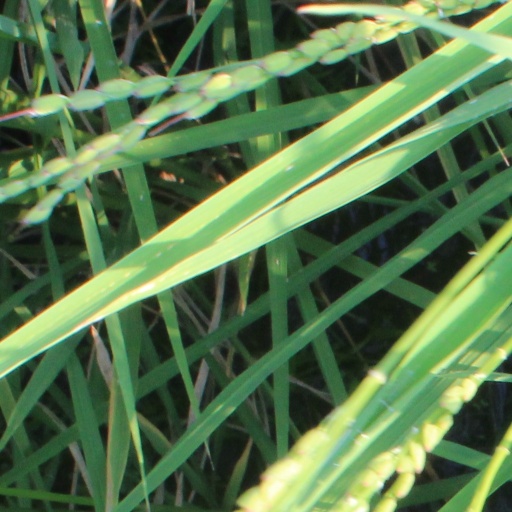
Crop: rice